Batu Gajah

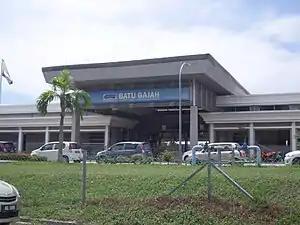
Batu Gajah railway station

In 2007, Batu Gajah received a new Batu Gajah railway station. Near Kampung Pisang at the southern end of town, it replaced the old station at Jalan Pusing which is being turned into a museum and then foodstalls.